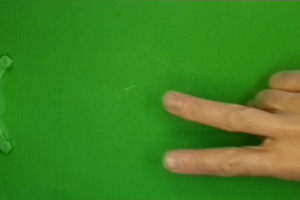
Label: scissors